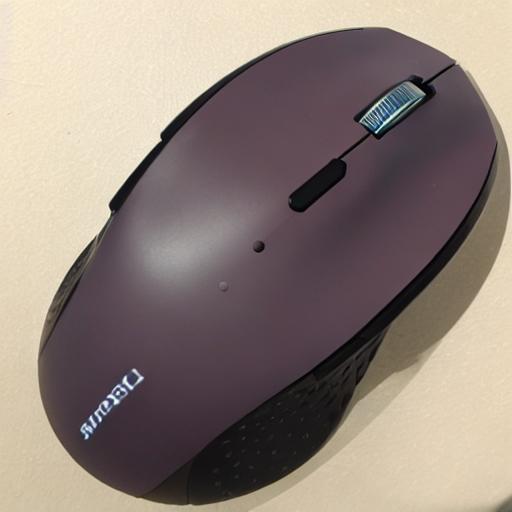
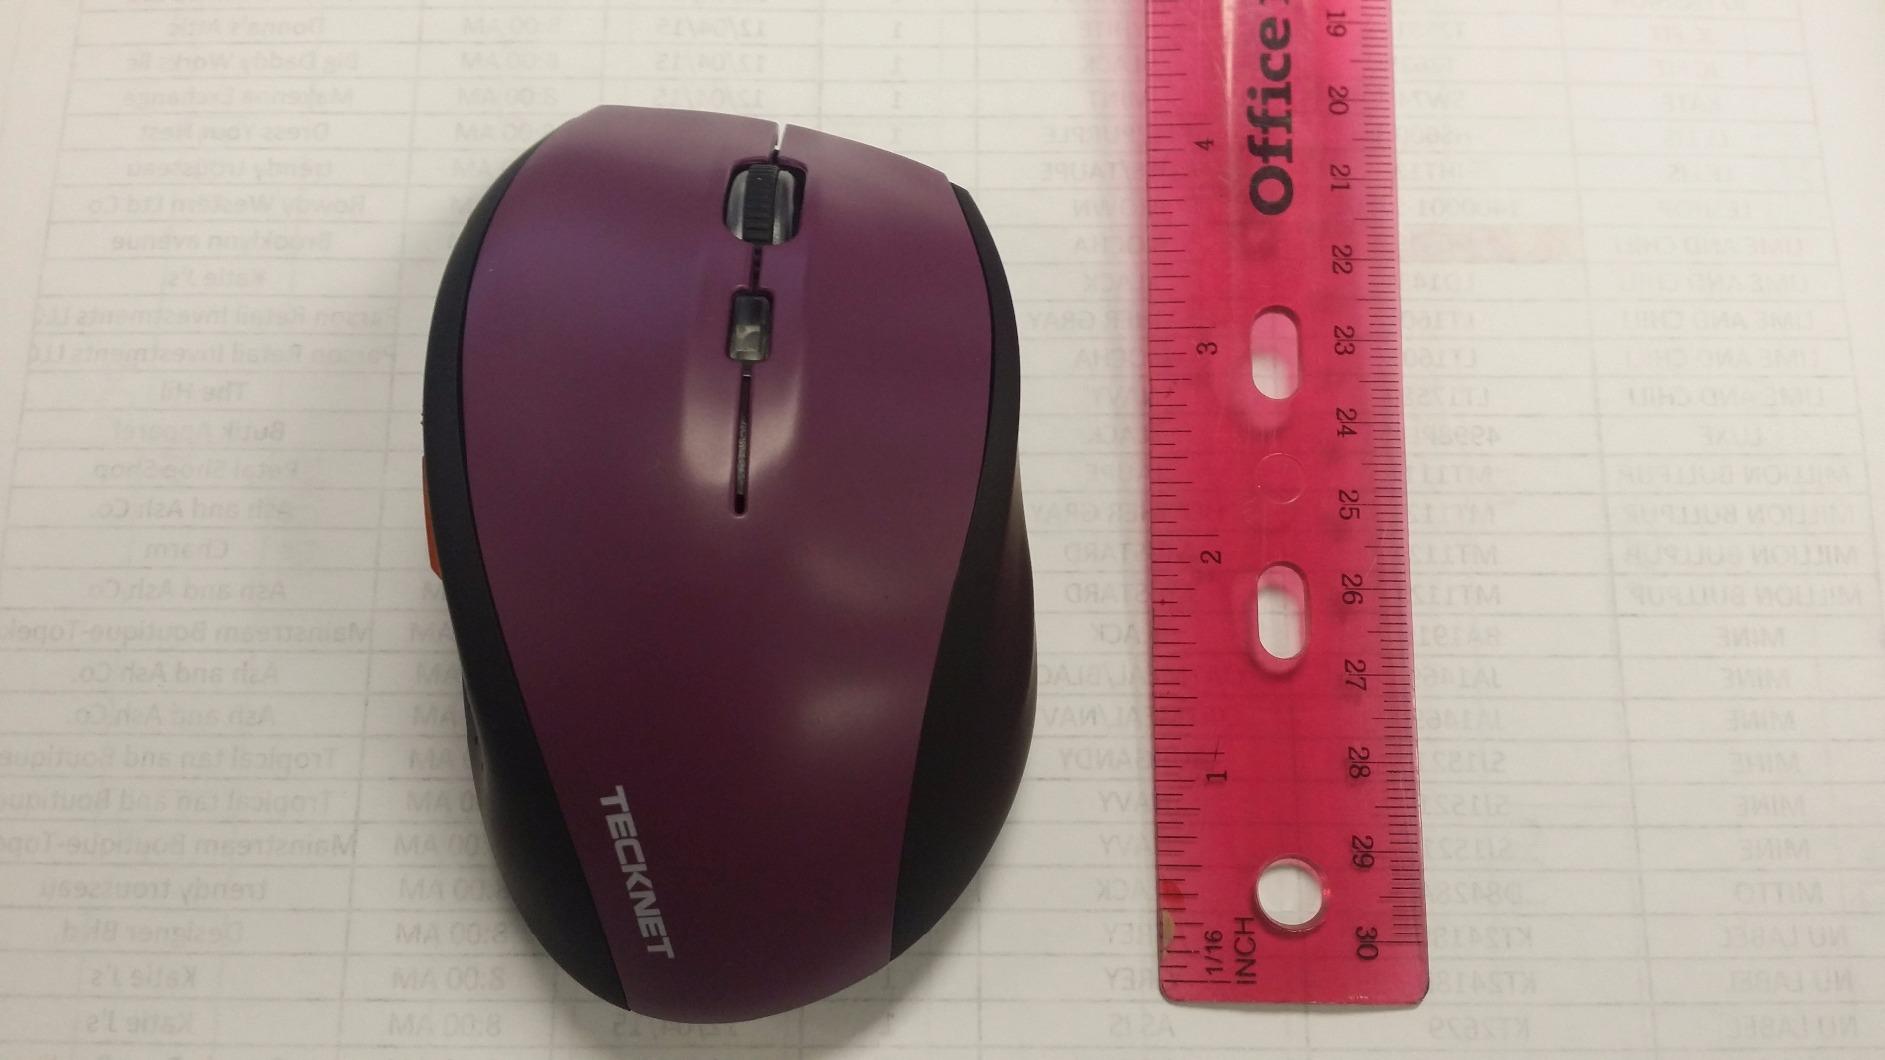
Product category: mouse
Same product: no